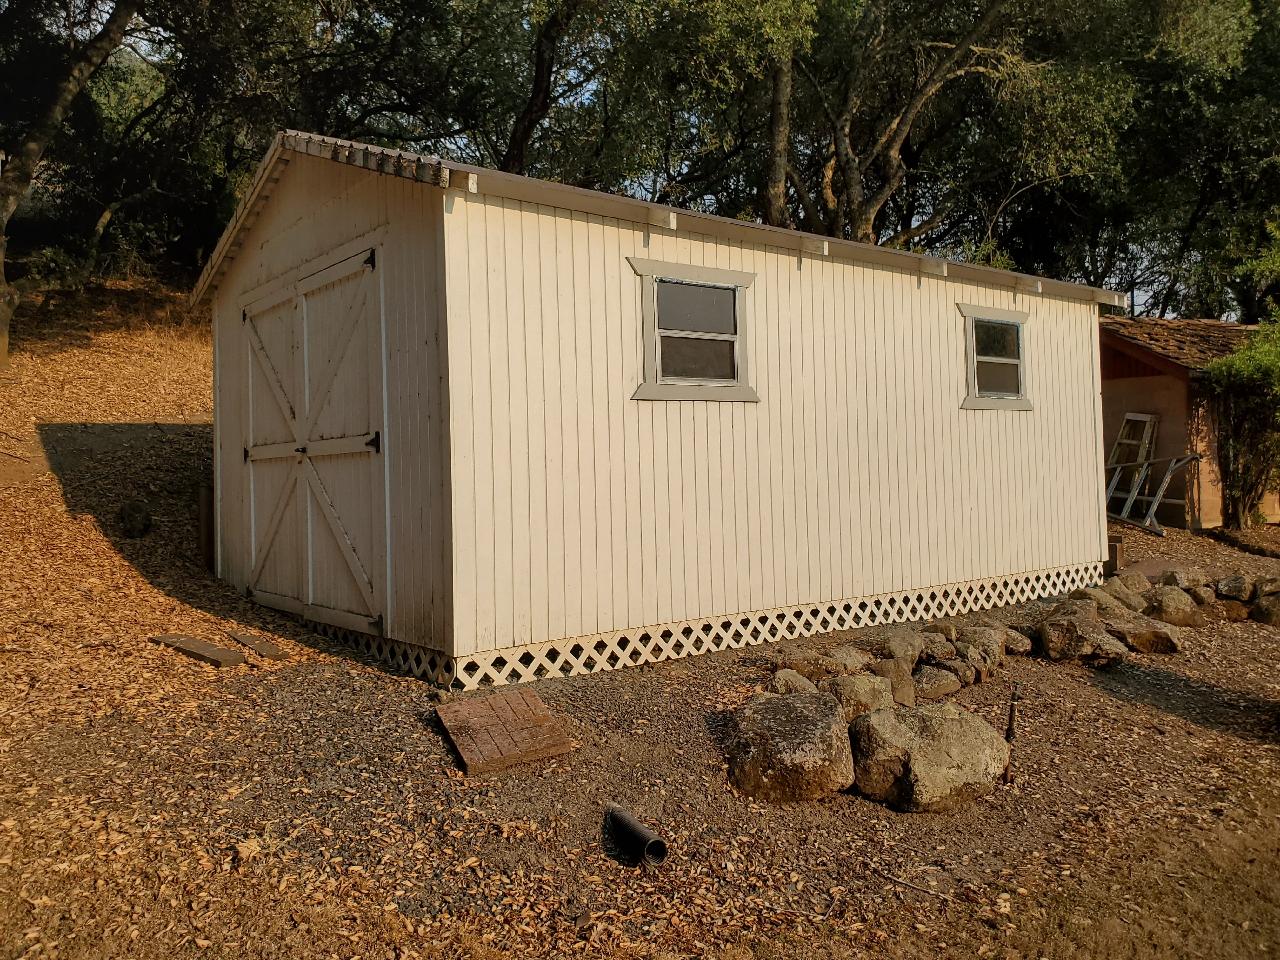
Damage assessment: no_damage